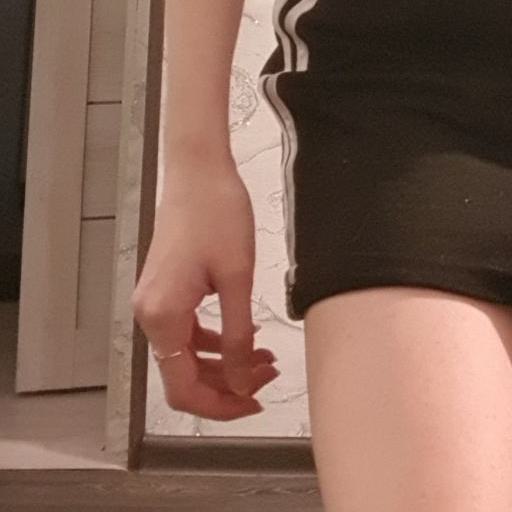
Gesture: no_gesture